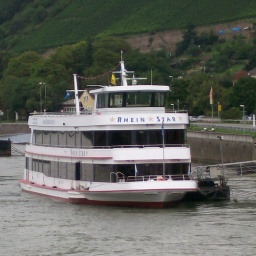
One of a number of river cruise boats seen plying the Rhine River in Germany.